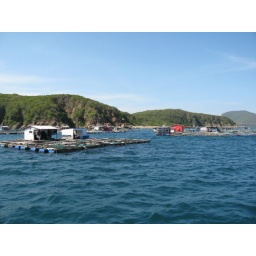
Certain types of fish and shellfish are cultivated in nets and baskets on pontoons such as these.